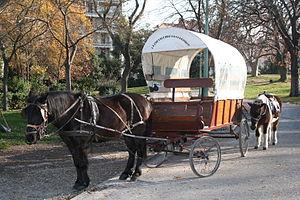
Palais Longchamp, Marseille (France).